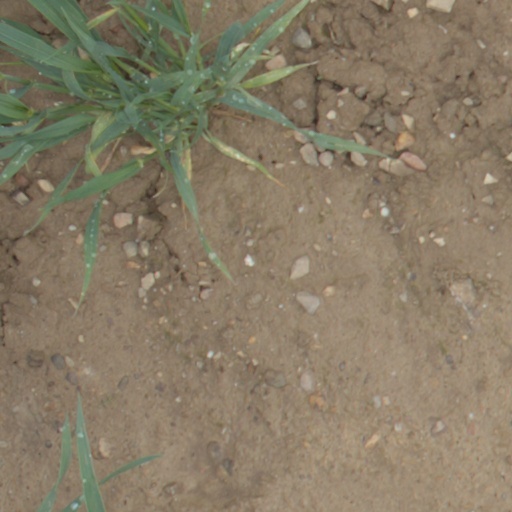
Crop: wheat